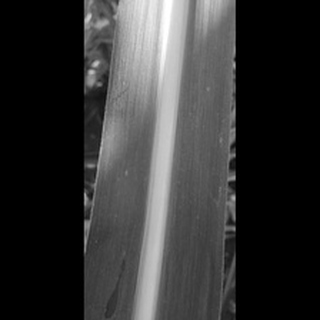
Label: healthy_sugarcane